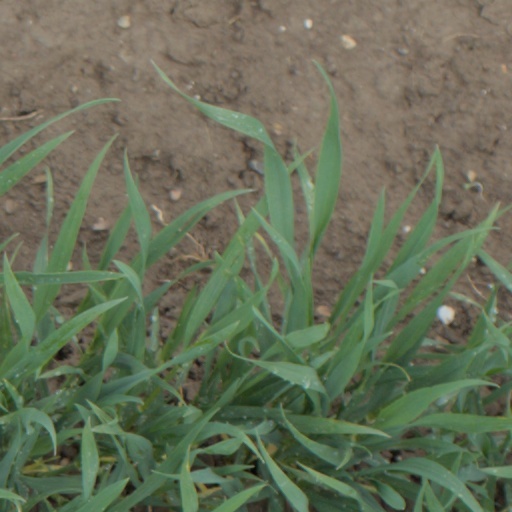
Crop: wheat